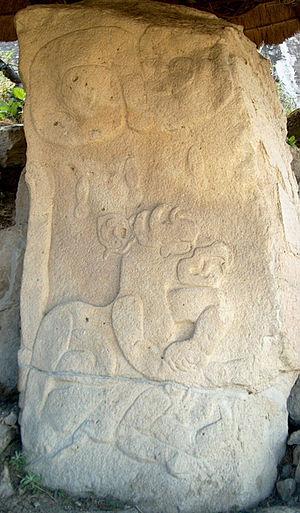
Chalcatzingo est un site archéologique mésoaméricain de la période préclassique qui est situé dans la vallée de l'Amatzinac, dans l'est de l'actuel État mexicain de Morelos. Le site est célèbre pour ses monuments et ses pétroglyphes de style olmèque. Les premières constructions datent des phases Amate